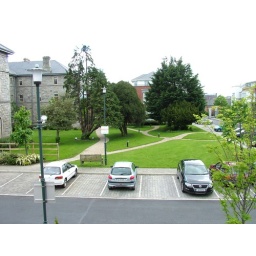
A view of the gardens from my bedroom window in 122.